Flotsam (video game)

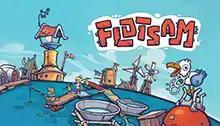

Flotsam is a survival city-building video game developed and published by Pajama Llama Games, which released in early access on September 26, 2019. It was previously published by Kongregate, until the developers self-published it in 2020.